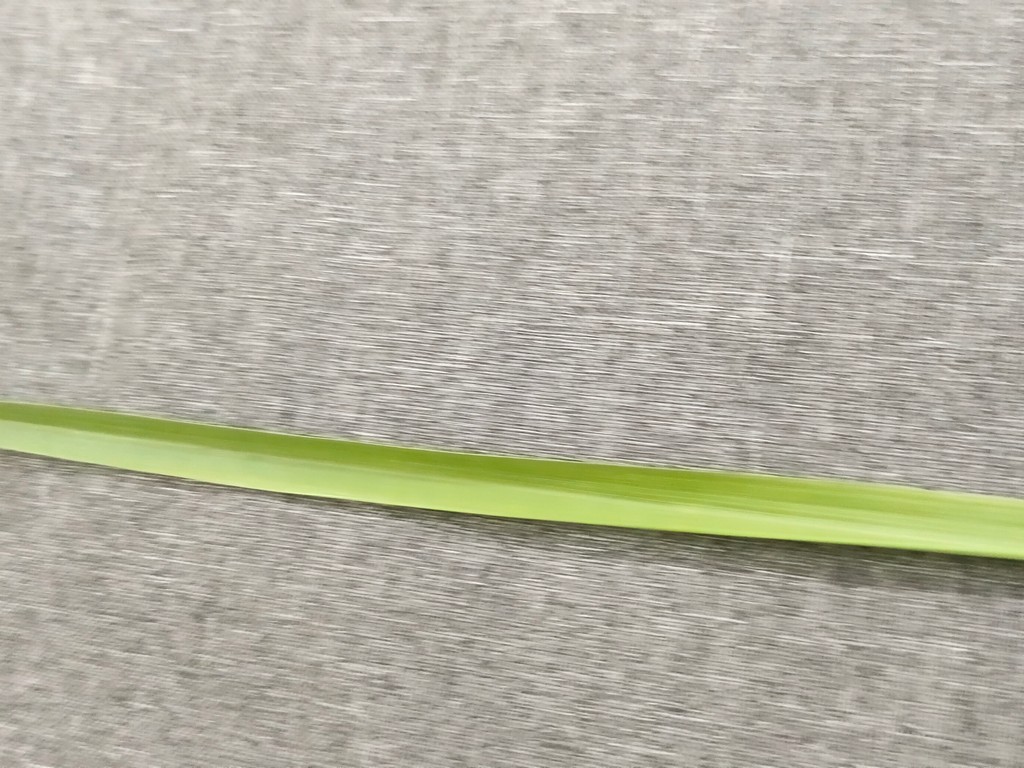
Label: Healthy